Mental health during the COVID-19 pandemic

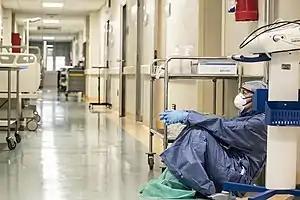
An exhausted anesthesiologist physician in Pesaro, Italy, March 2020

The COVID-19 pandemic has affected people's mental health all over the world. The pandemic has led to widespread feelings of anxiety, depression, and post-traumatic stress disorder symptoms. According to the UN health agency WHO, in the first year of the COVID-19 pandemic, prevalence of common mental health conditions, such as depression and anxiety, went up by more than 25 percent.